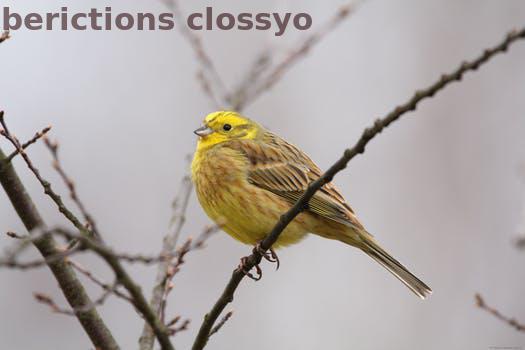
Label: Watermark